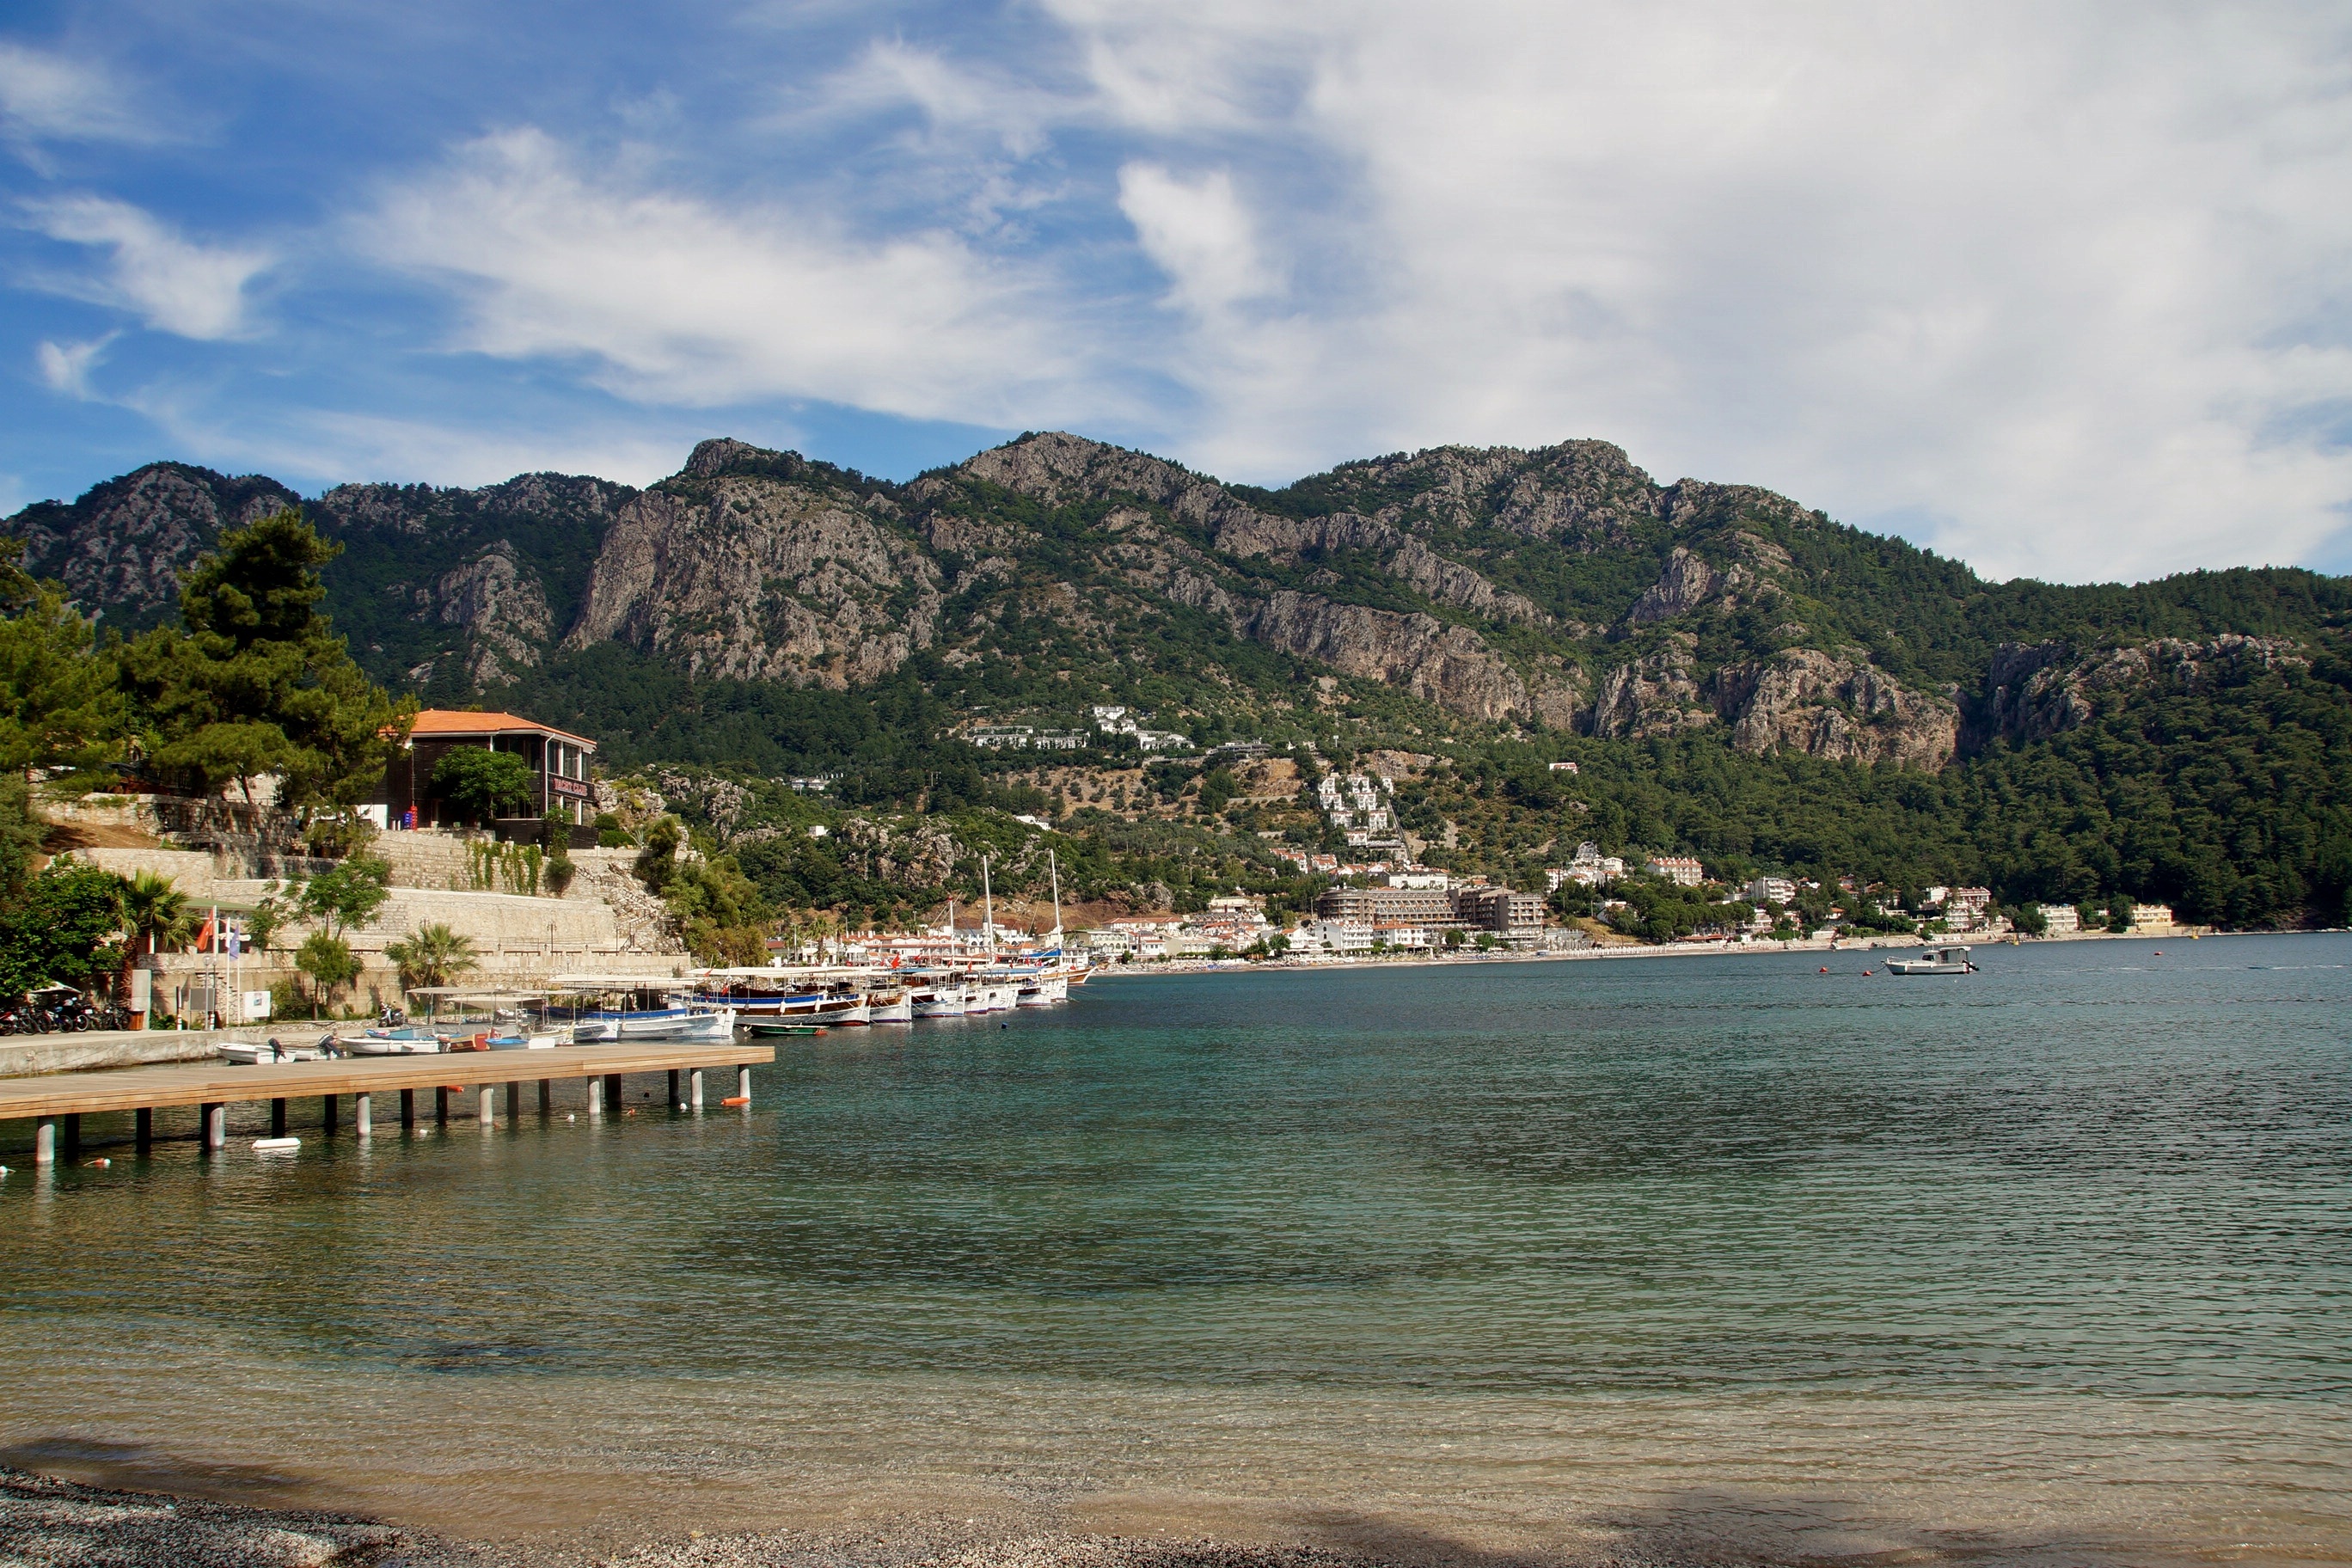
beach, landscape, sea, coast, shore, lake, vacation, cove, bay, body of water, holidays, turkey, loch, marmaris, turunc